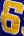
Number: 6